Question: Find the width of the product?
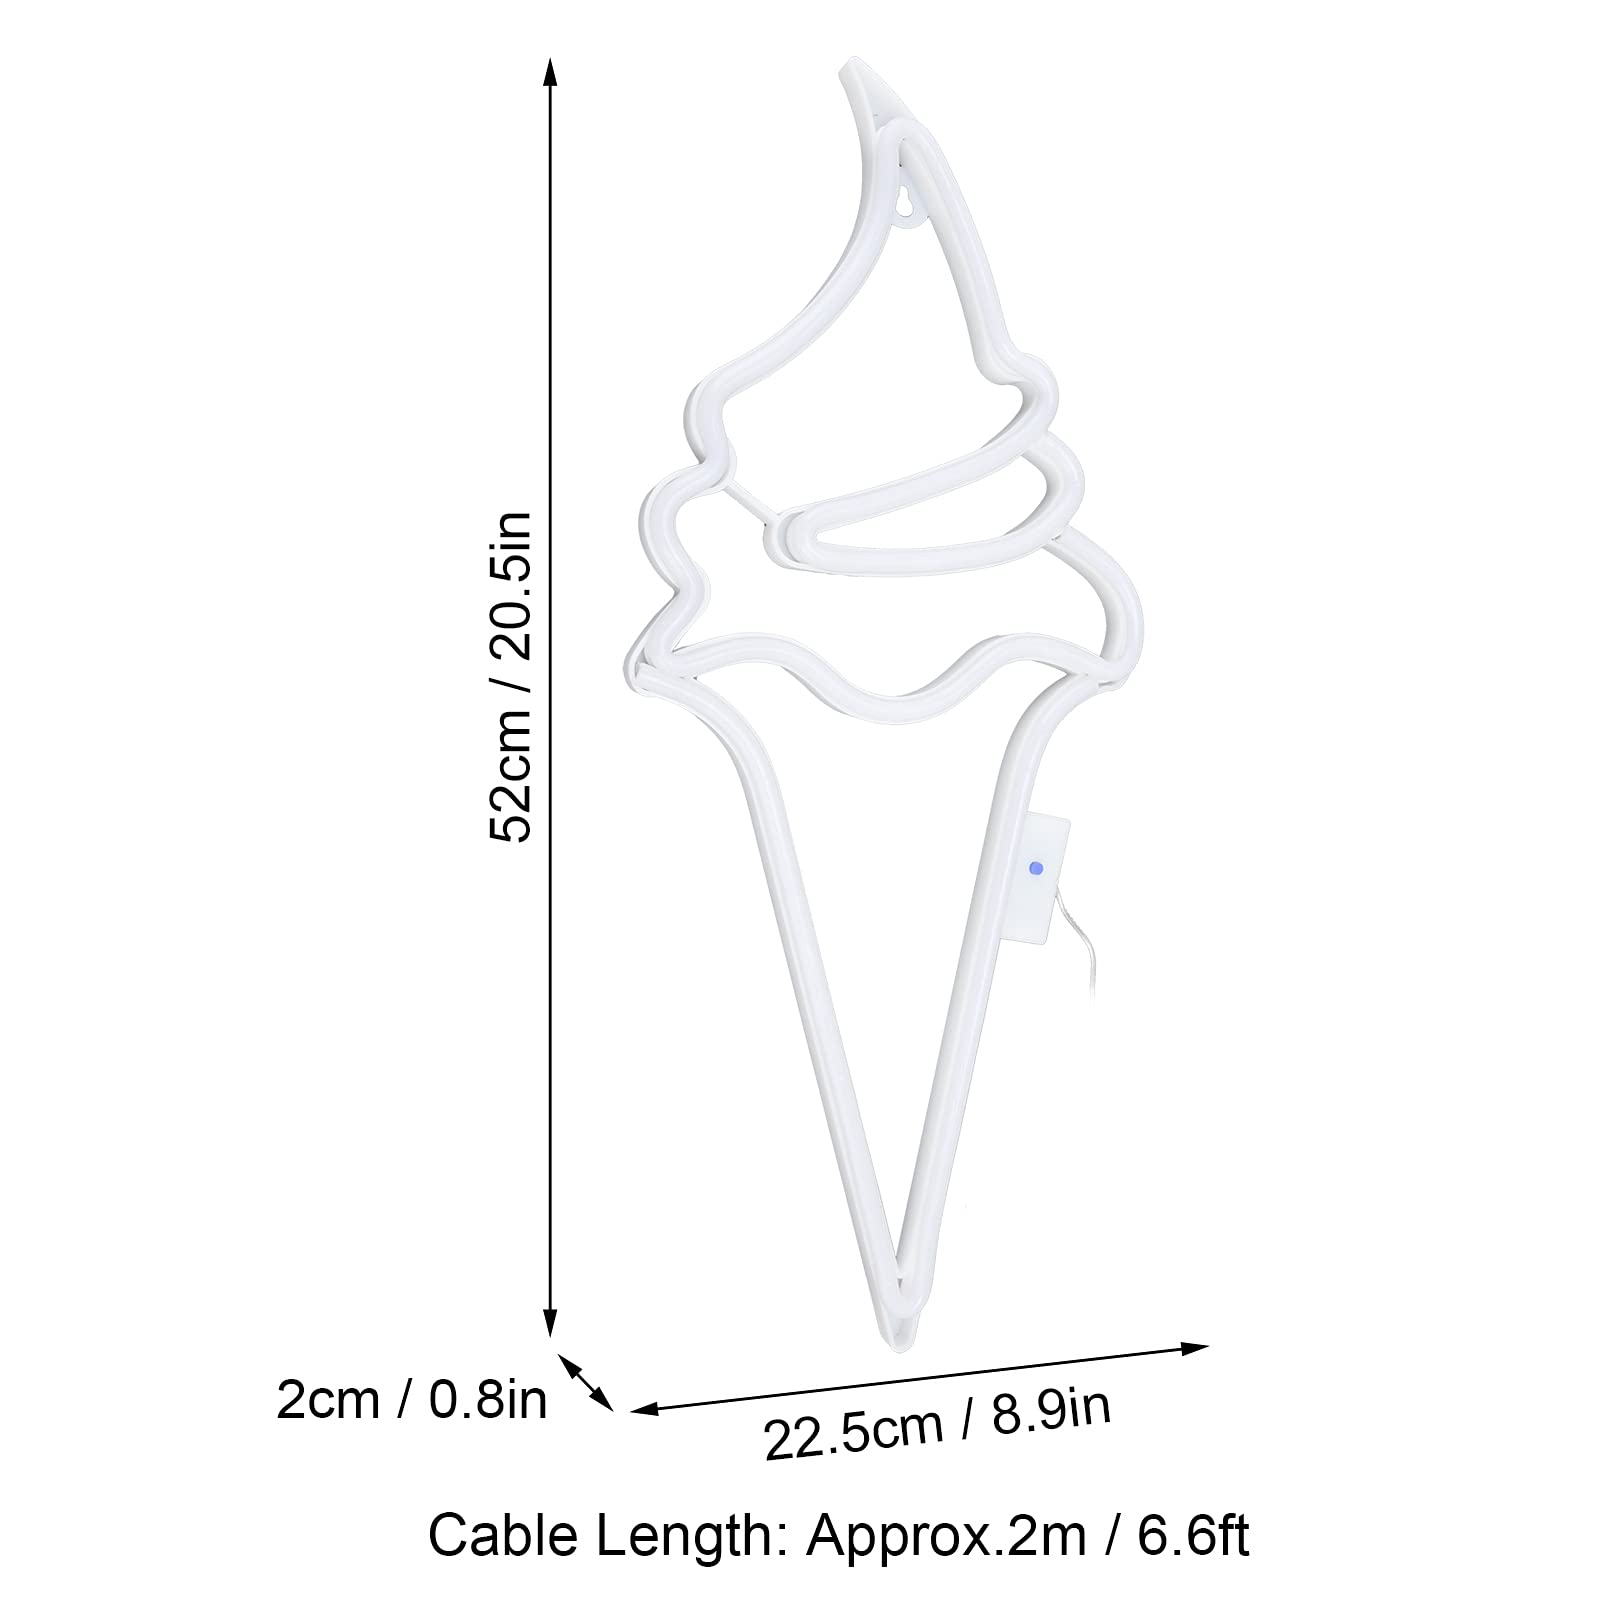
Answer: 22.5 centimetre